Vincent's theorem

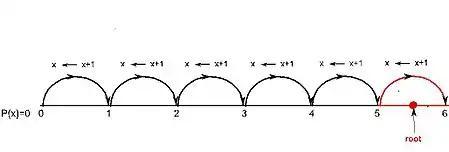

The exponential nature of Vincent's algorithm is due to the way the partial quotients "a" (in ) are computed. That is, to compute each partial quotient "a" (that is, to locate where the roots lie on the "x"-axis) Vincent uses Budan's theorem as a "no roots test"; in other words, to find the integer part of a root Vincent performs successive substitutions of the form "x" ← "x"+1 and stops only when the polynomials "p"("x") and "p"("x"+1) differ in the number of sign variations in the sequence of their coefficients (i.e. when the number of sign variations of "p"("x"+1) is decreased).